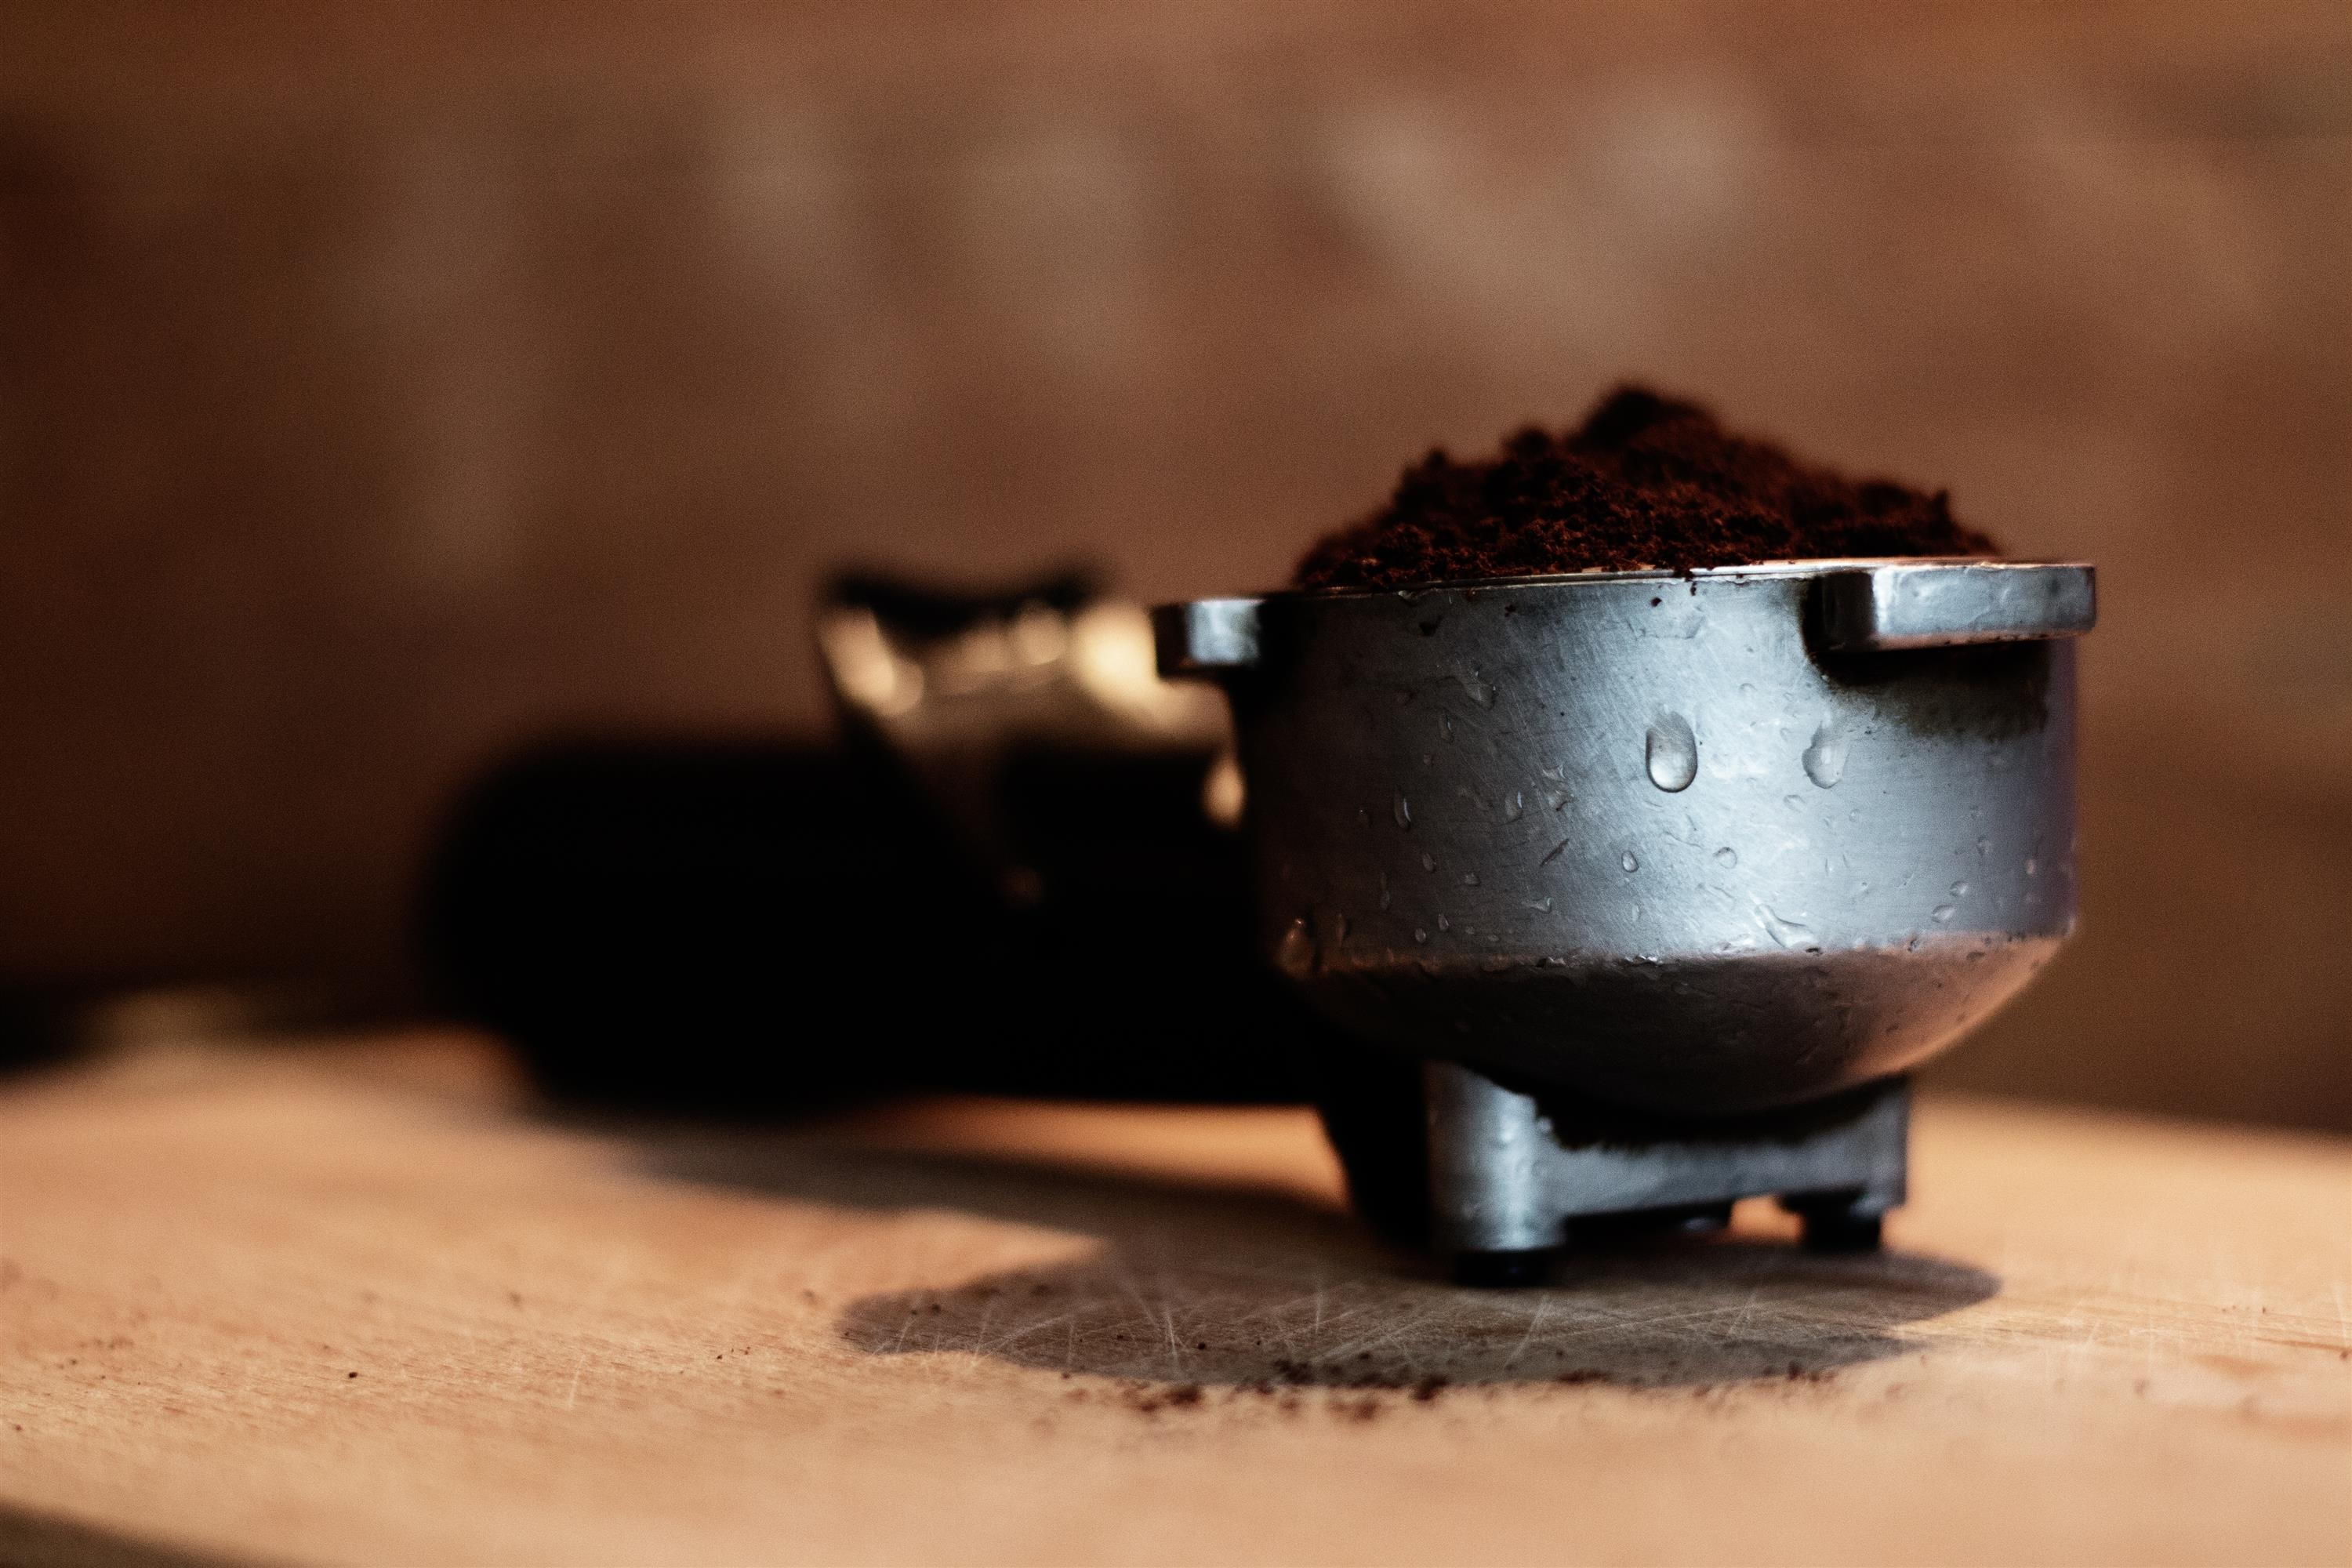
hand, cafe, coffee, wood, photography, restaurant, black, coffee maker, close up, macro photography